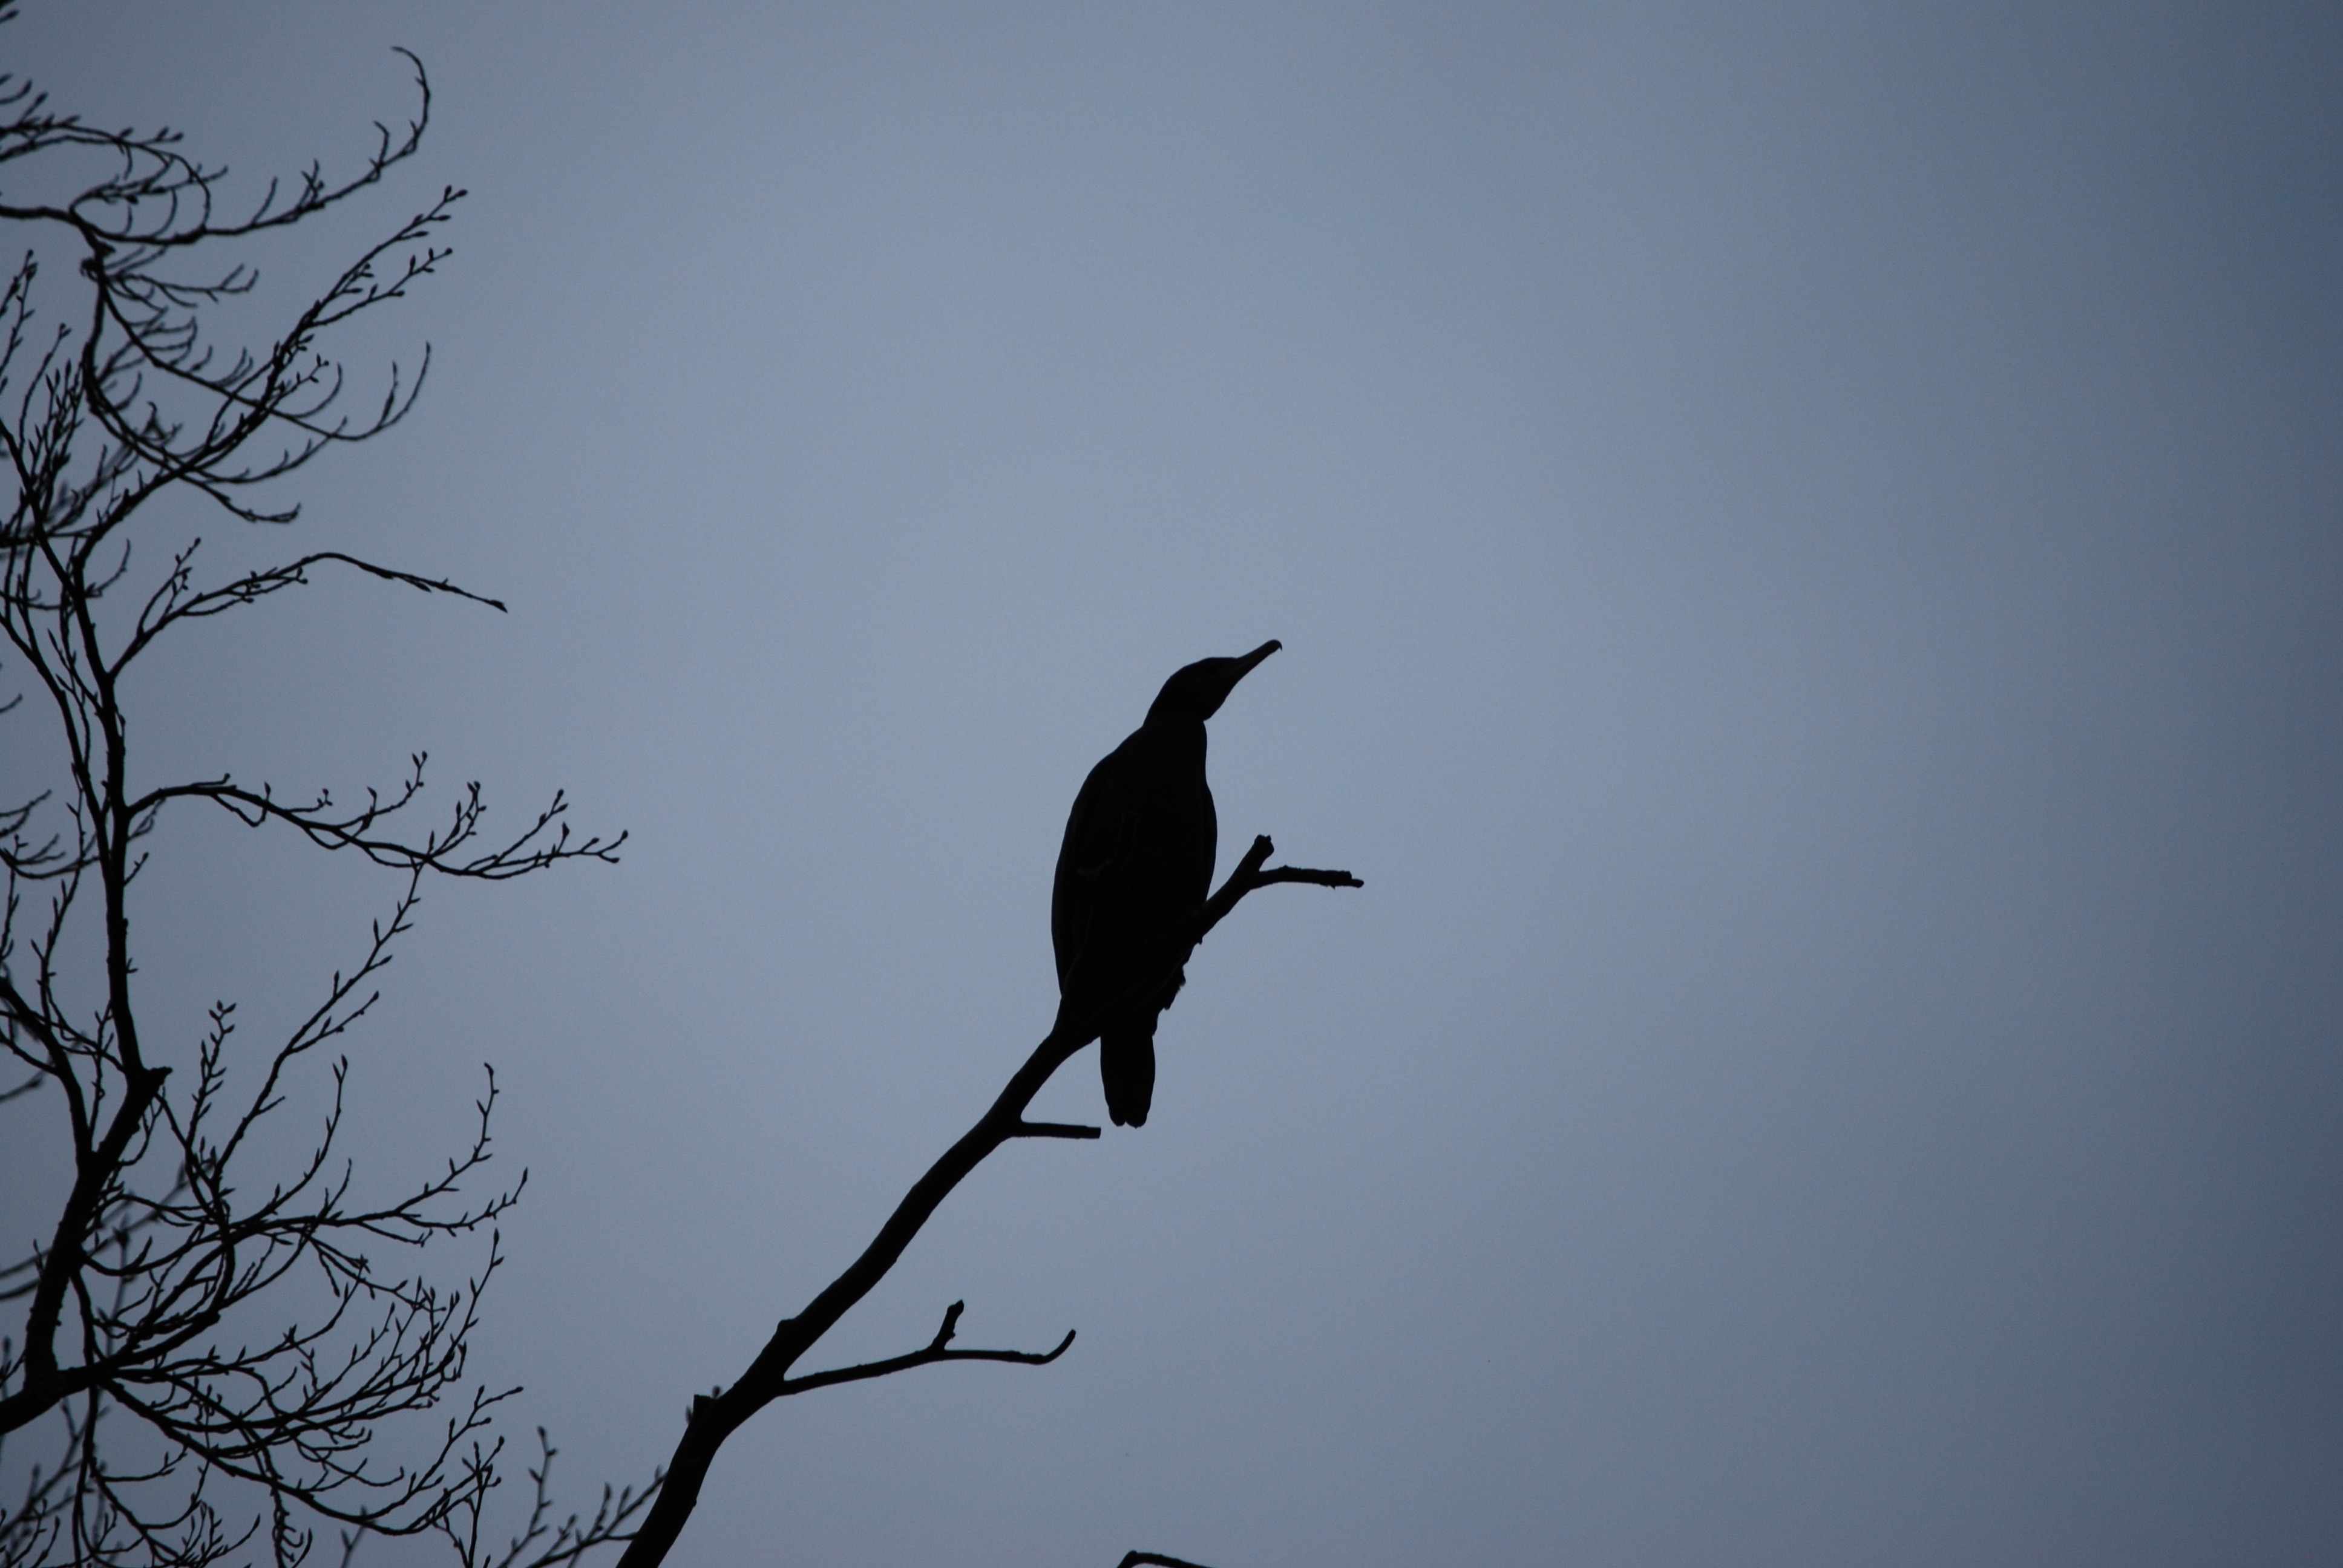
nature, branch, silhouette, winter, bird, wing, fauna, vertebrate, great cormorant, perching bird